Yavne

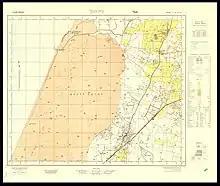
Yavne in 1958. The site of Yibna shown in ruins. The Ma'bara (development town) lies north of the ruins

In mid-March 1948, a contingent of Iraqi soldiers moved into the village. In a Haganah reprisal on 30 March, two dozen villagers were killed. On April 21, the Iraqi village commander was arrested in Jaffa for drunkenly shooting two Arabs.